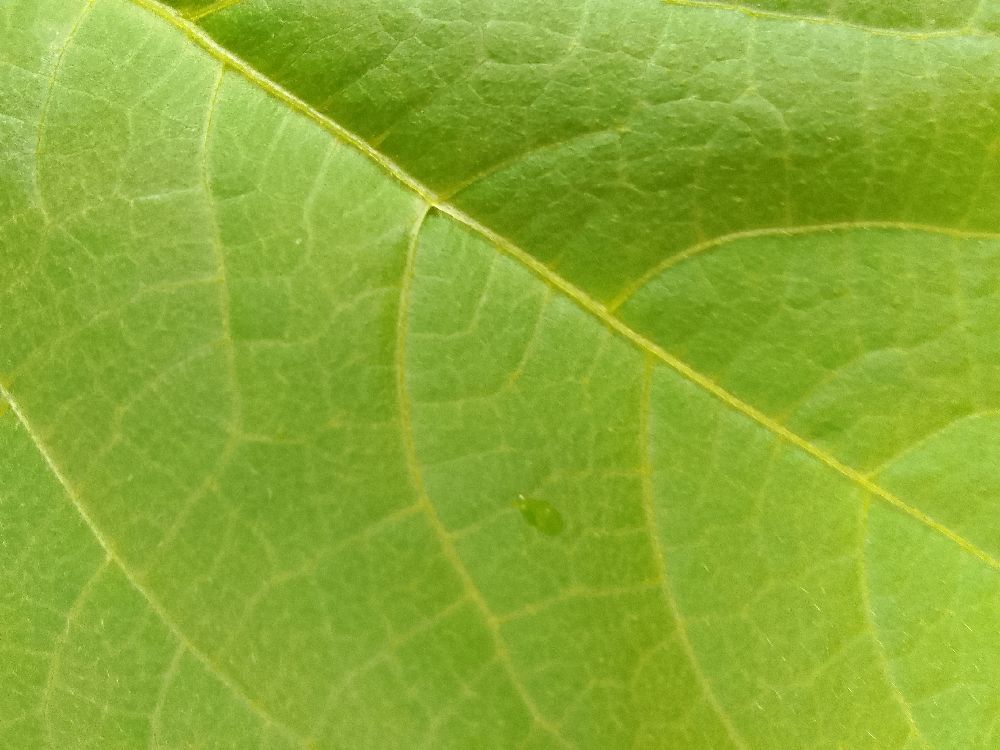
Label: healthy